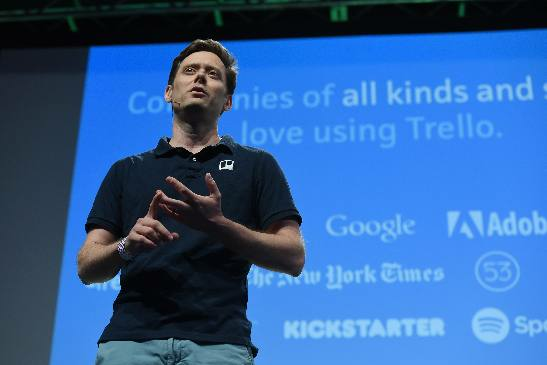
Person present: Yes